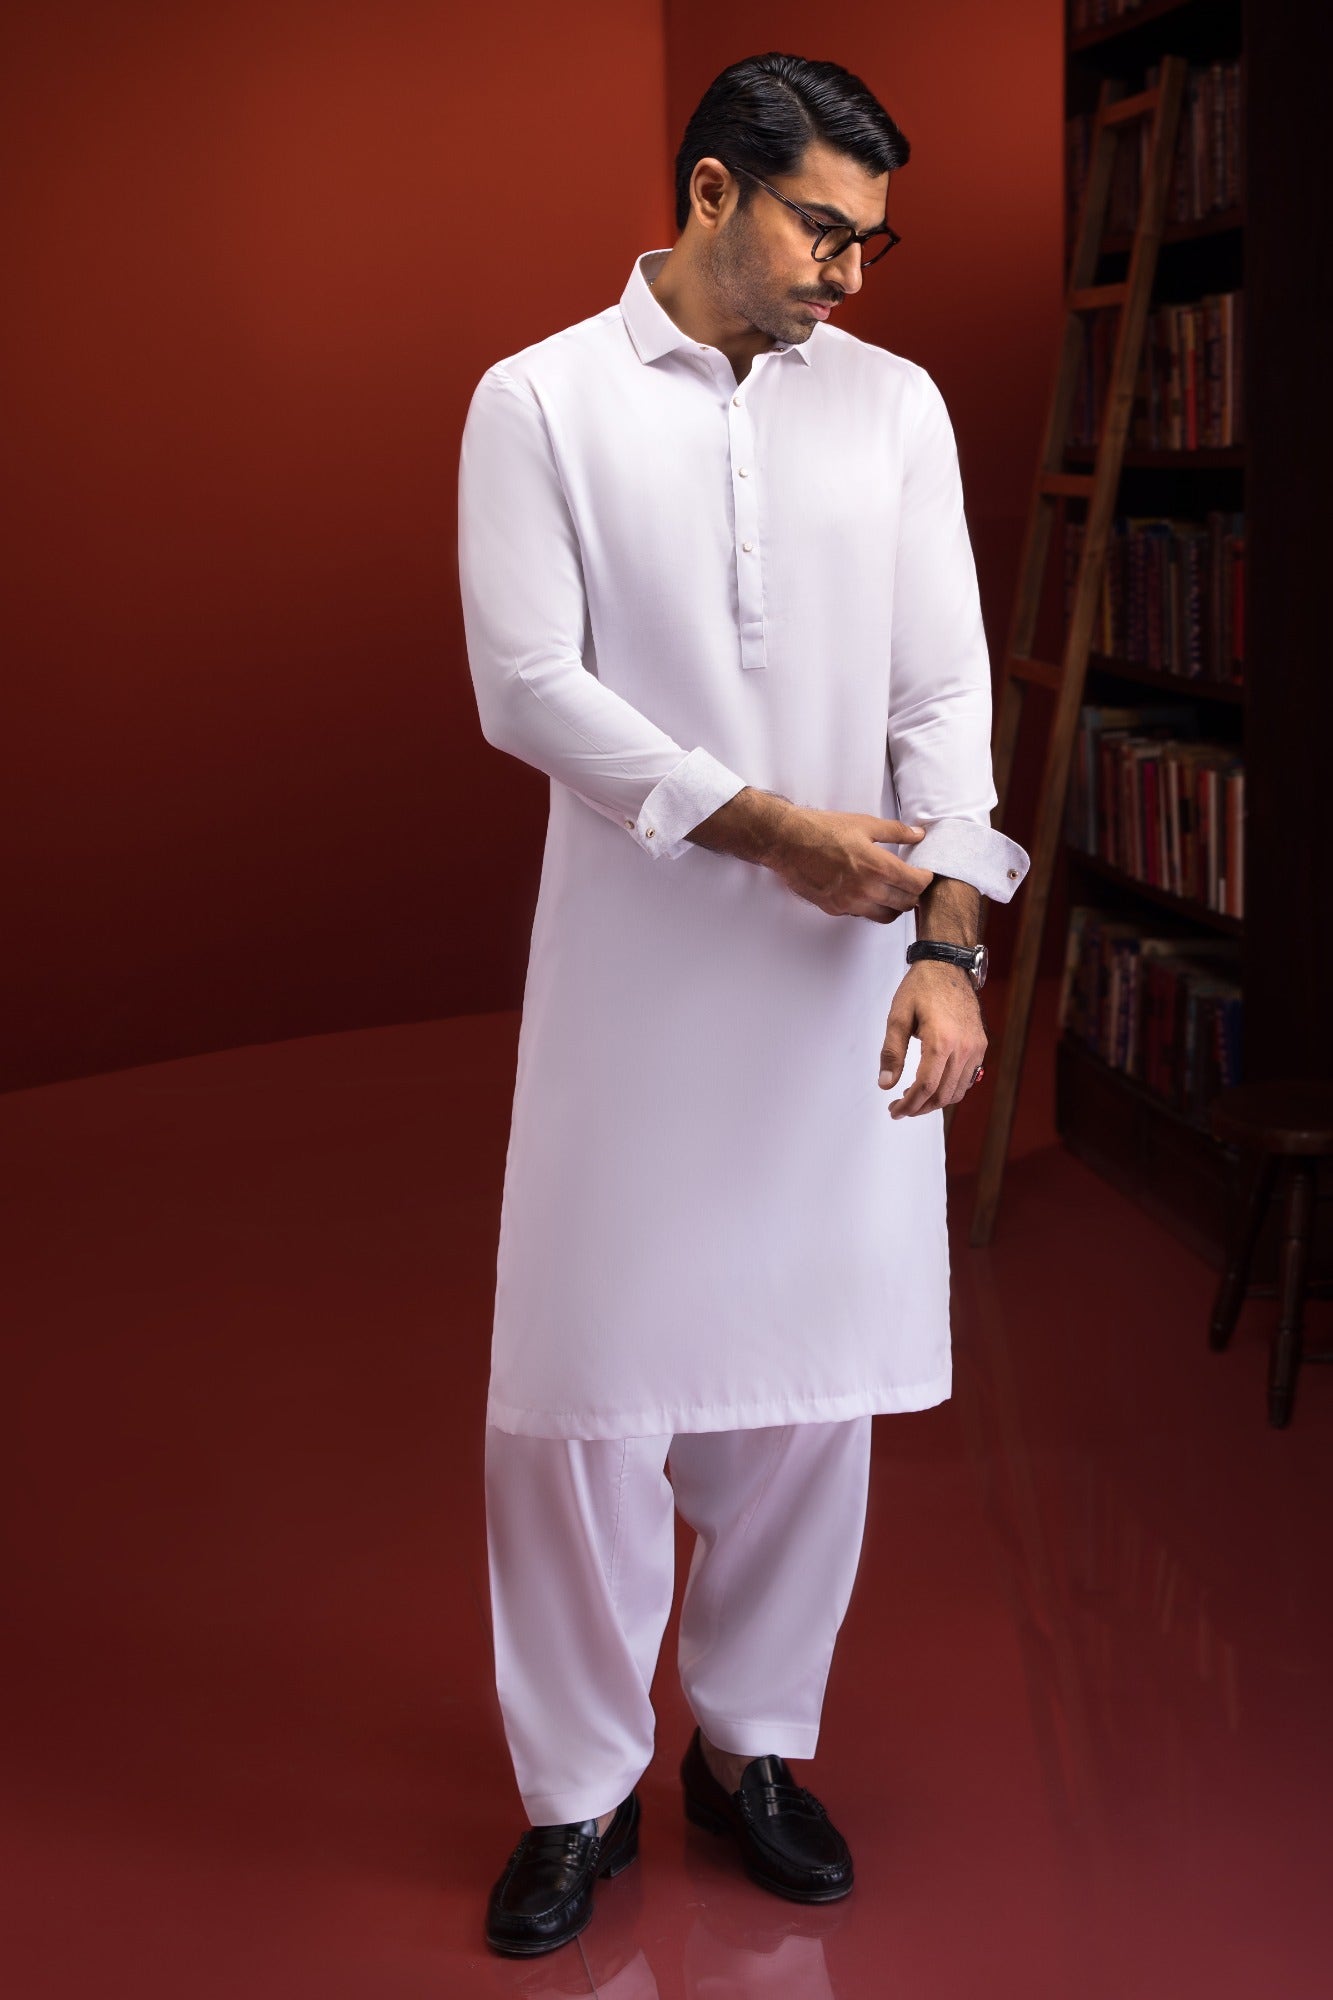
white kurta pajamas